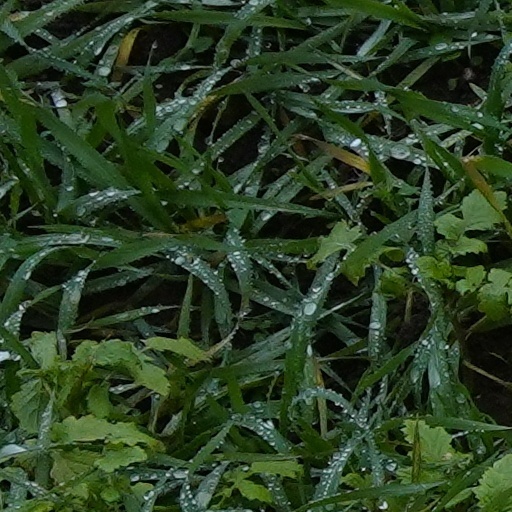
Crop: wheat